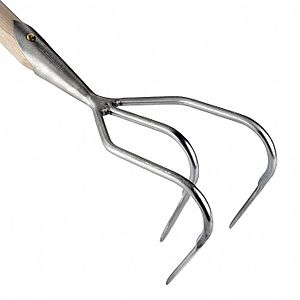
Kultivator
En kultivator i rustfrit stål.
En kultivator er et redskab til jordbearbejdning, det kan enten være i form at haveredskab eller et jordbrugsredskab. Havekultivatoren har typisk tre eller fem tænder, som bruges til at trække ukrudt op med roden, og til at vende det øverste jordlag. Inden for jordbrug benyttes en kultivator lidt ligesom en plov eller harve til at løsne jorden med.